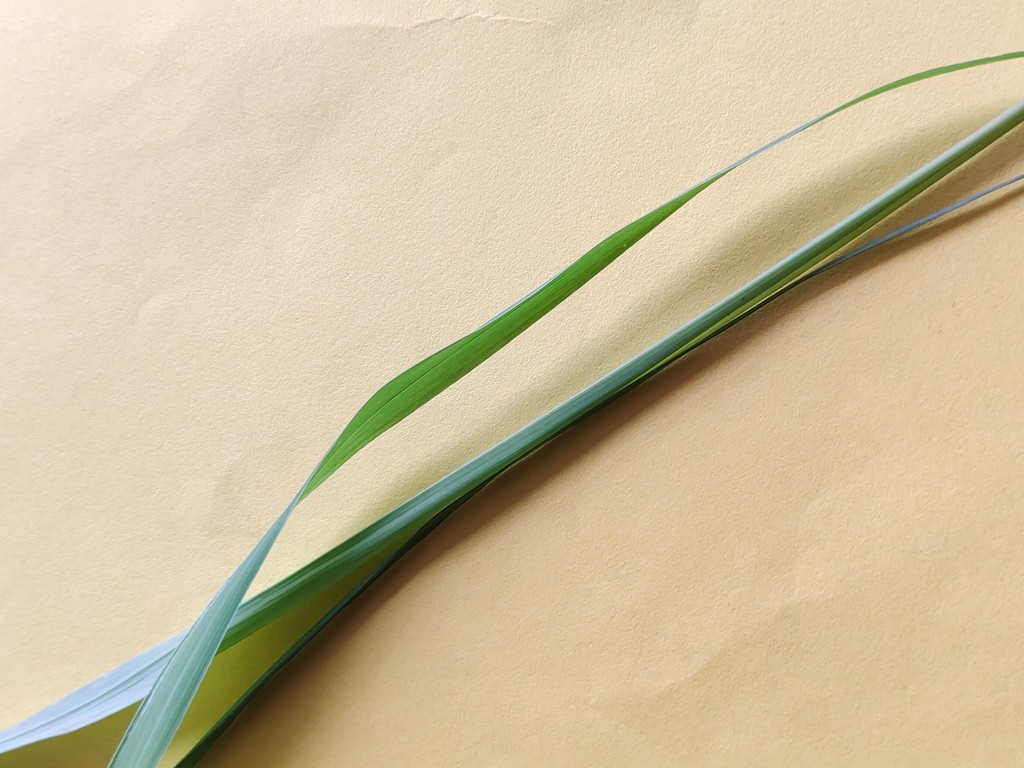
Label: Healthy